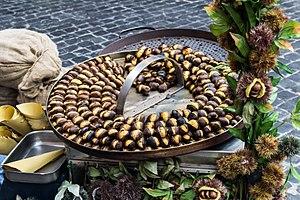
La châtaigne est le fruit du châtaignier. Le terme désigne aussi la graine contenue dans ce fruit et qui est comestible. Les châtaignes non cloisonnées sont appelées des marrons, à ne pas confondre avec le marron d'Inde, qui est la graine toxique du marronnier d’Inde ou marronnier commun. La châtaigne fut longtemps la base de l'alimentation humaine dans des régions entières. On appelait d'ailleurs le châtaignier « l'arbre à pain » mais aussi « l'arbre à saucisses » car les châtaignes servaient aussi à l'alimentation des porcs.